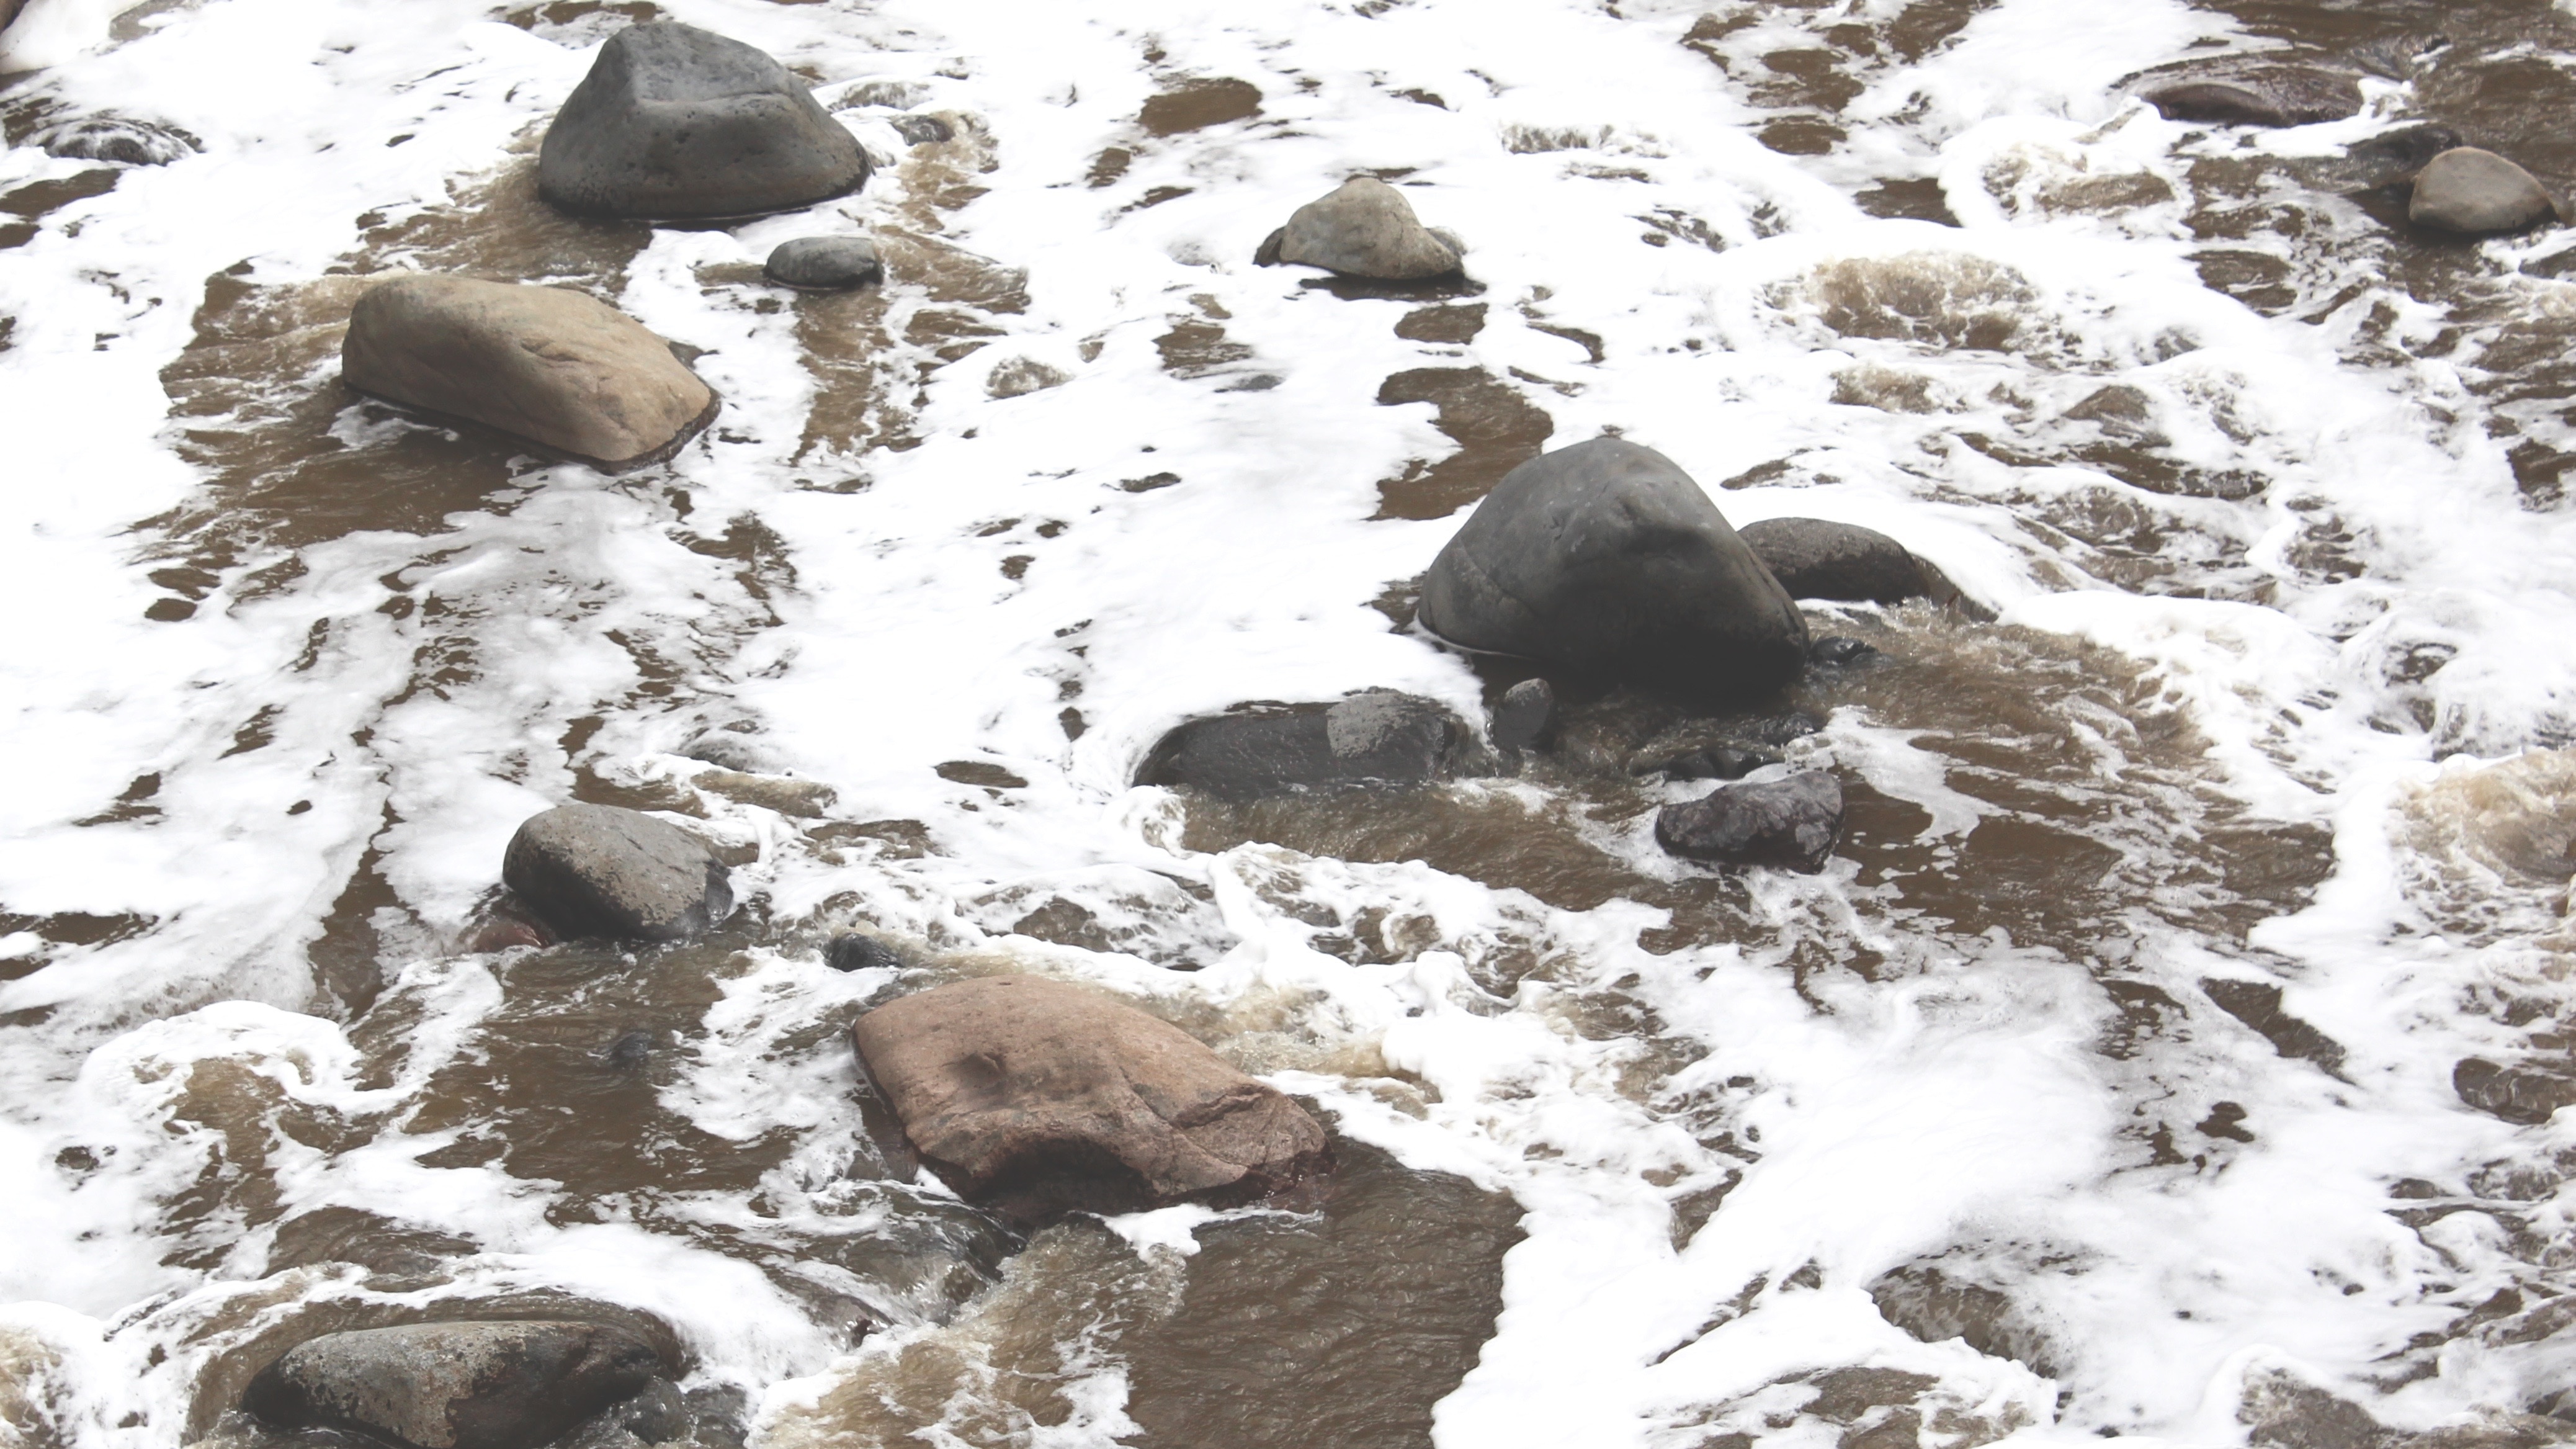
snow, stream, geological phenomenon